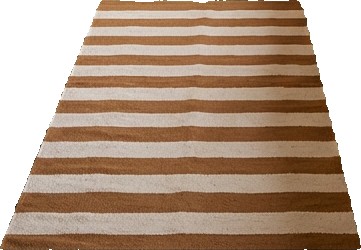
Surface category: rug